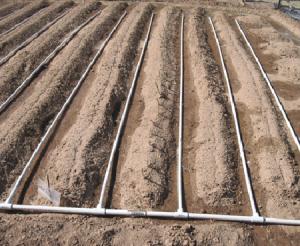
Kuna shamba yenye matuta mengi yaliyopangwa kwa safu.Mabomba meupe yamepangwa kwa utaratibu katikati ya matuta yakitumika kwa mfumo wa umwangiliaji. Udongo unaonekana kuwa umeandaliwa vizuri kwa kilimo.